El Brazo

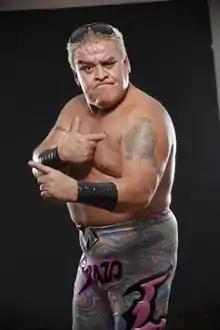
Alvarado wearing his "El Brazo" wrestling gear

Juan Alvarado Nieves (July 30, 1961 – October 15, 2013) was a Mexican "luchador" (professional wrestler). He was best known under the ring name El Brazo (Spanish for "the Arm"), which he used since his debut in 1980. Alvarado was part of the Alvarado wrestling family, which includes his father Shadito Cruz, five brothers who used the "Brazo" name at some point and several third-generation wrestlers.